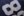
Number: 8